List of Scott & Bailey characters

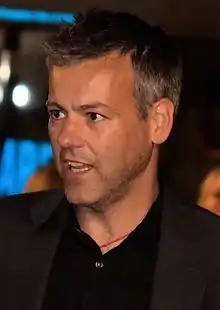
Rupert Graves played barrister Nick Savage in the first series

Nicholas "Nick" Savage (Rupert Graves) was a wealthy barrister and Rachel's ex-lover. After he abruptly breaks up with her in the first episode, she abuses her police resources to track him down, discovering he was in fact married with two sons. He had an apartment in the city centre, which Rachel blackmailed him into letting her move into by threatening to inform his wife Caroline (Louise Delamere) of their affair. Rachel finds out she is pregnant with Nick's baby and plans to have an abortion, though she ultimately decides against it. However, she later miscarries, which Nick takes advantage of to reclaim the apartment after Caroline learns of his infidelity anyway and kicks him out. Rachel soon discovers that Nick had an affair with a female juror whilst defending a client and business associate, which if made public would destroy his career. When Nick hears of this, he gets back together with Rachel and (at her pressuring) proposes marriage, until Janet convinces Rachel he is only doing so to keep her from turning him in. In the Series 1 finale Rachel narrowly avoids being killed by a hit-and-run driver; she eventually learns this was done at the behest of Savage, who is arrested and charged with attempted murder.